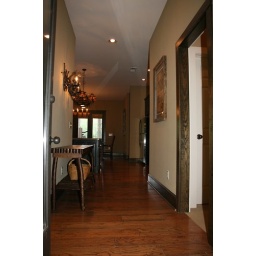
street side entry. 4th bedroom is in the door to the right. laundry is across from it.